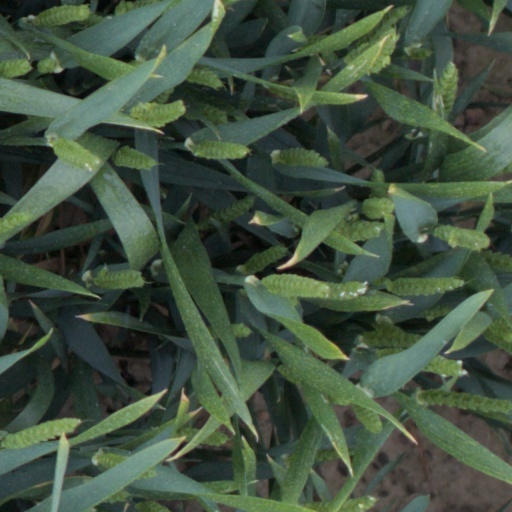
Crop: wheat